Favila of Asturias

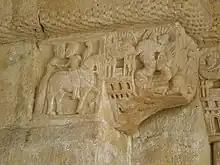
Carvings depicting Favila's last day, from the twelfth-century portal of the monastery of San Pedro de Villanueva

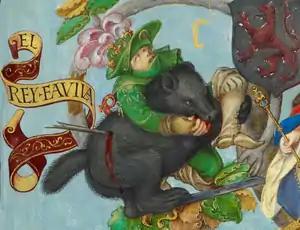
A 1530s miniature, depicting Favila being mauled by a bear

Favila or Fafila (died 739) was the second King of Asturias from 737 until his death. He was the only son and successor of Pelagius, the first Asturian monarch.